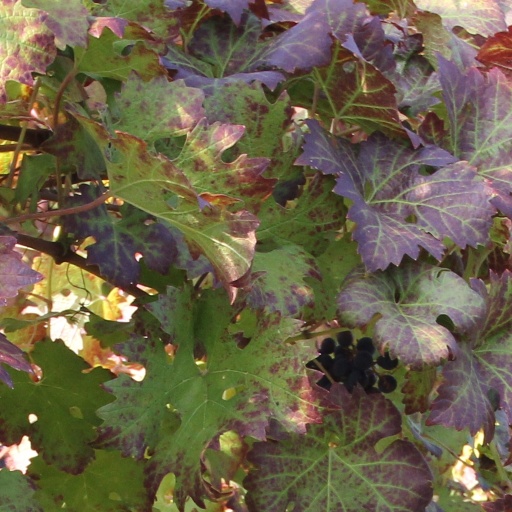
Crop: grape